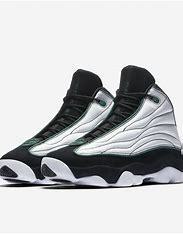
Brand: Jordan
Model: Pro Strong